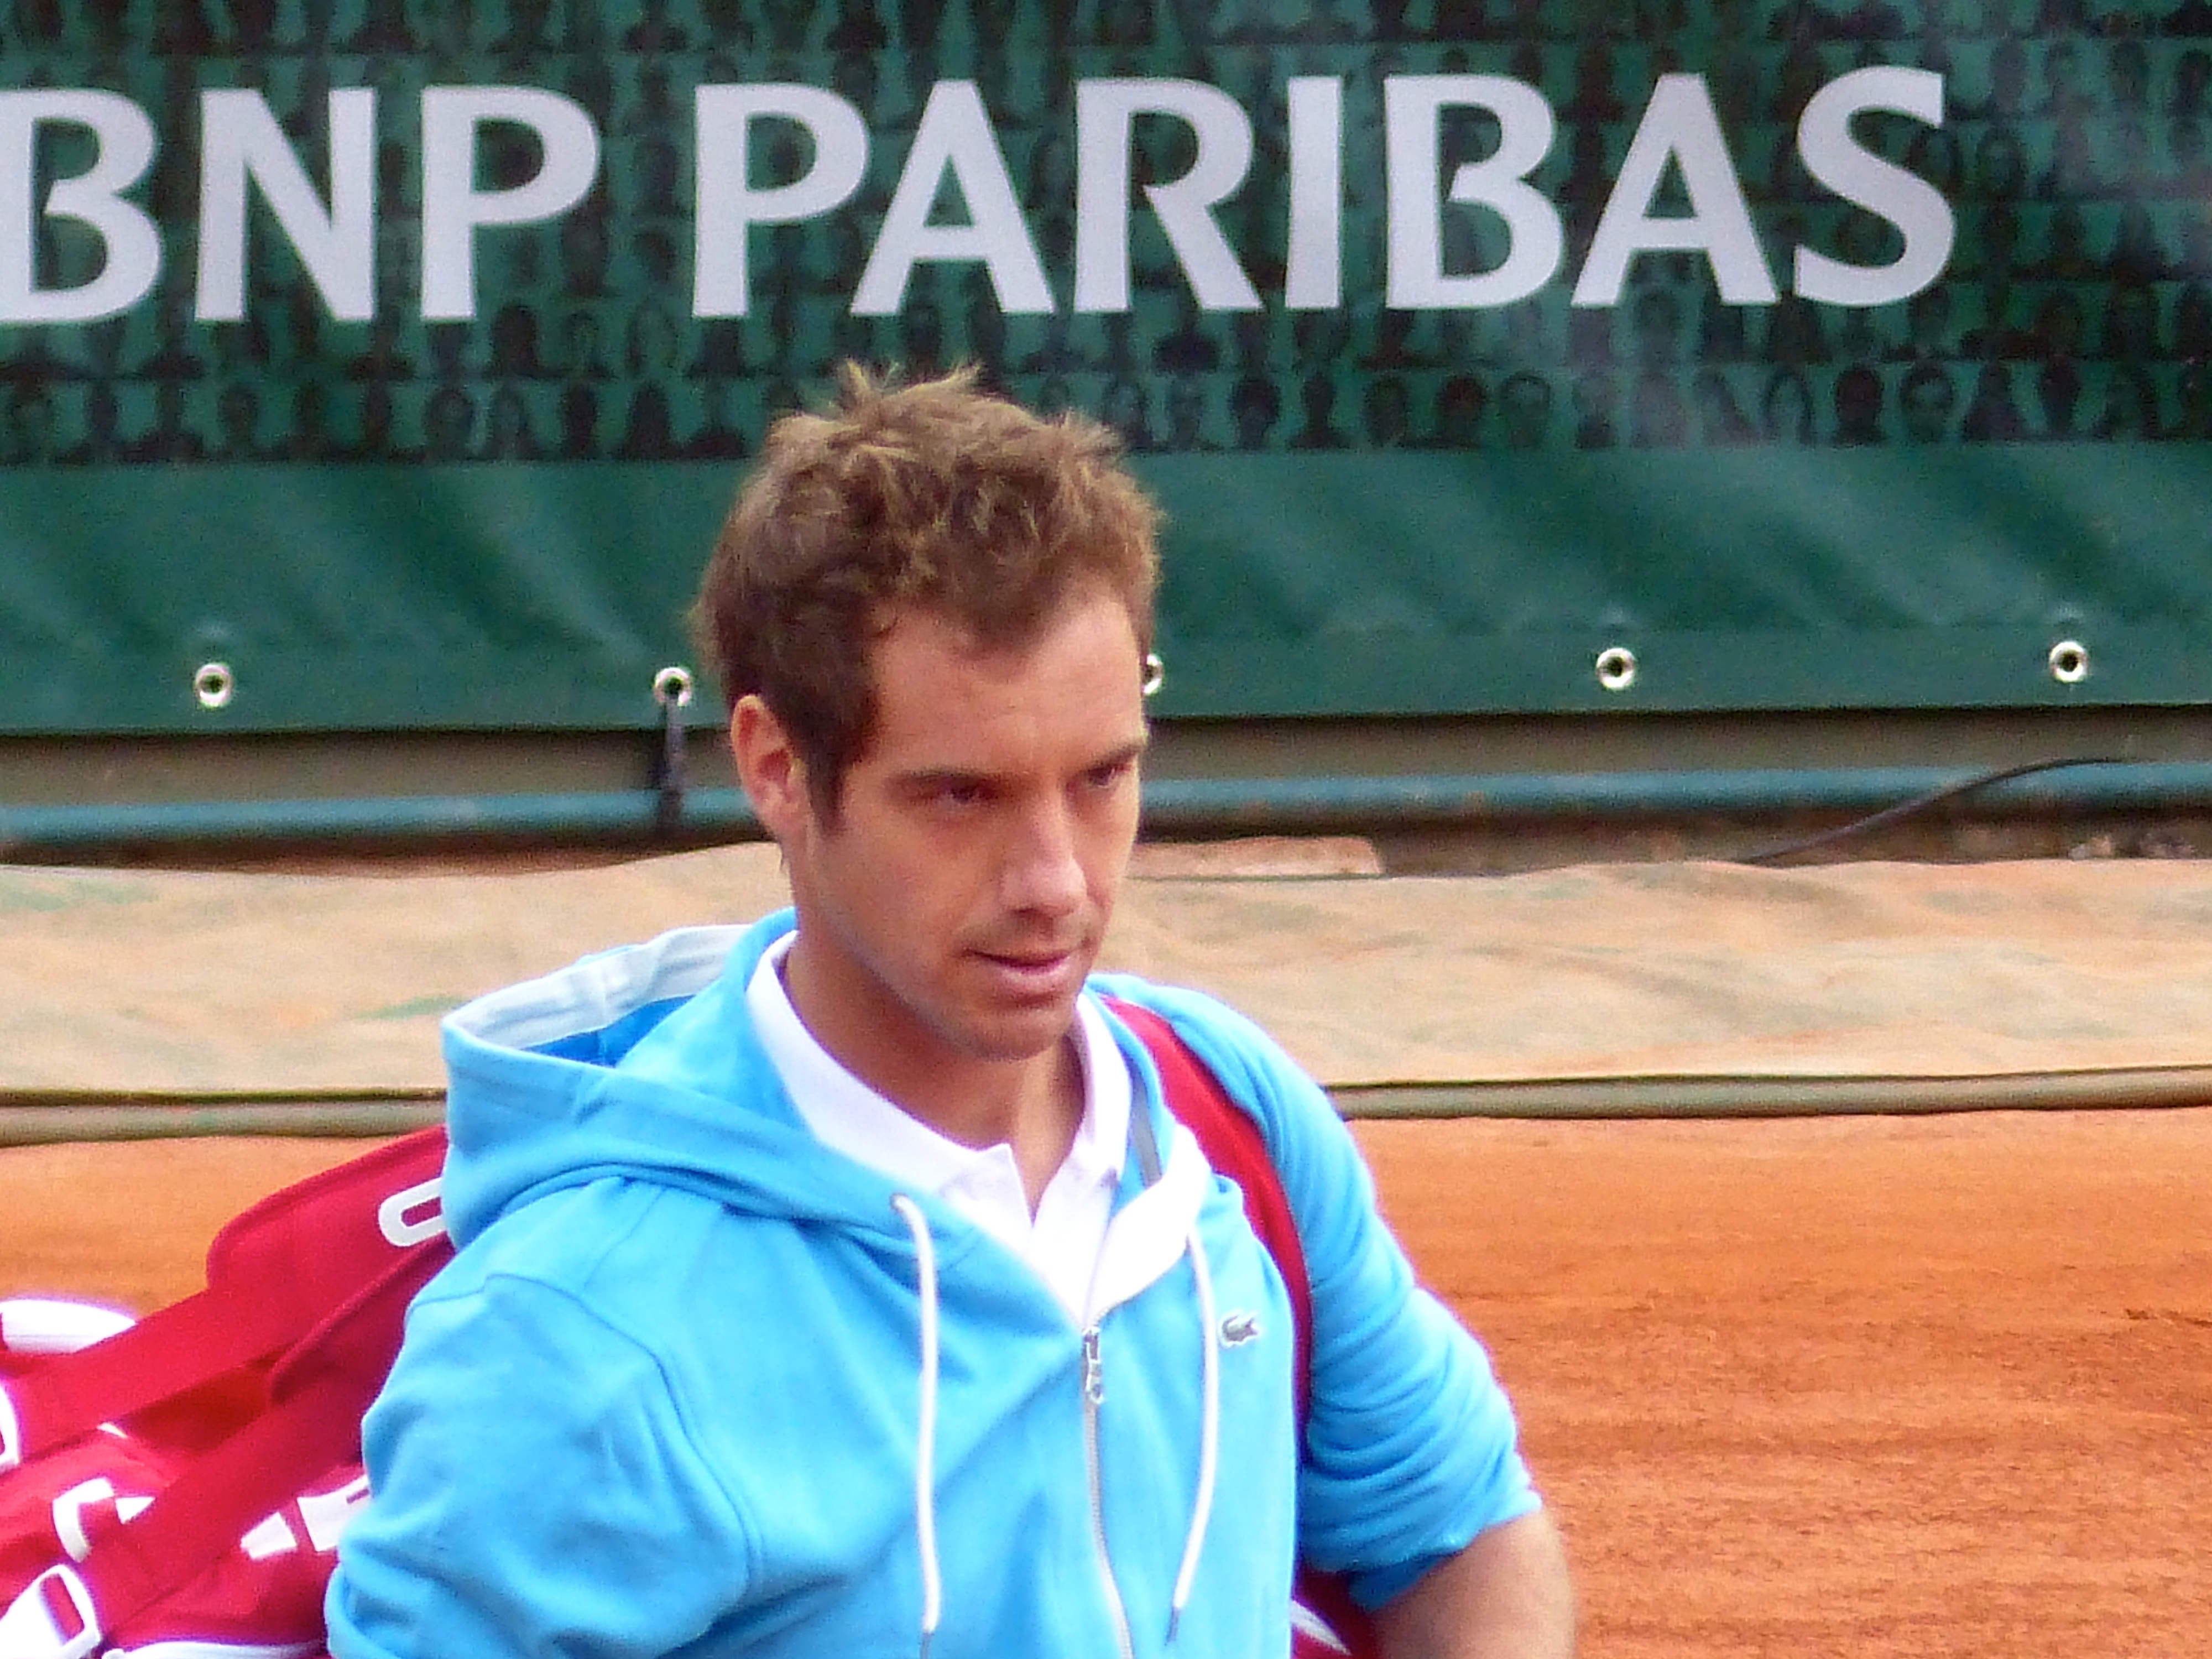
france, 2013, tennis, rolandgarros, sports, tournament, frenchopen, gasquet, ball game, tennis player, competition event, racquet sport